Saint-Romain-de-Colbosc tramway

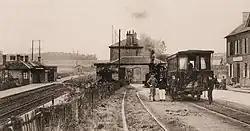
A view of the tramway in Étainhus station from 1900–1905

The Saint-Romain-de-Colbosc tramway was a tramway system serving the city of Saint-Romain-de-Colbosc, France.